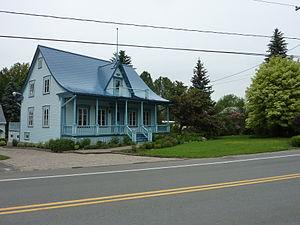
Maison centre du village
Sainte-Hélène-de-Kamouraska est une municipalité du Québec située dans la municipalité régionale de comté de Kamouraska dans le Bas-Saint-Laurent, à une dizaine de kilomètres à l'est de la municipalité de Kamouraska.